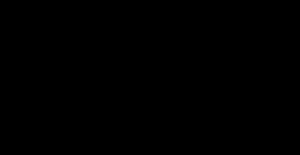
Cuba, officiellement la République de Cuba, se définit constitutionnellement comme étant un État socialiste, guidé par les principes énoncés par José Martí et les idéaux politiques de Marx, Engels et Lénine. La constitution cubaine définit le Parti communiste de Cuba comme « la force dirigeante supérieure de la société et de l'État, qui organise et oriente les efforts communs vers les hautes fins de la construction du socialisme et la marche en avant vers la société communiste ».